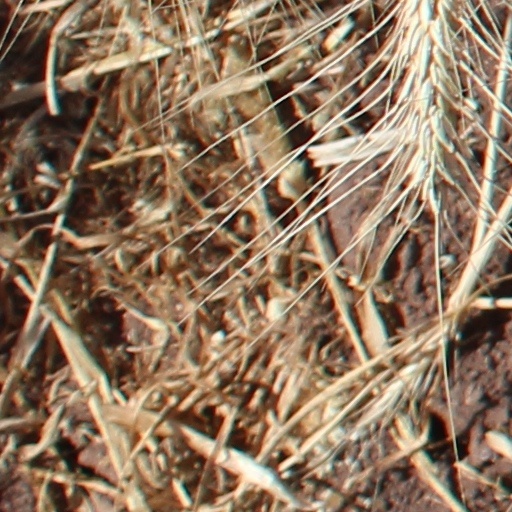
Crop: wheat